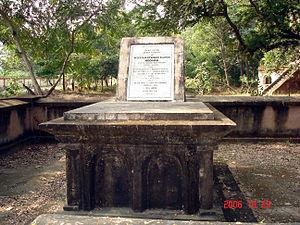
La Martinière College est un établissement d'enseignement situé à Lucknow, la capitale de l'État indien d'Uttar Pradesh. Il se compose de deux écoles réparties sur différents campus pour les garçons et les filles. L'école pour garçons a été fondée en 1845 et celle pour filles en 1869. L'école pour garçons est la seule école au monde à avoir reçu les honneurs royaux de bataille pour son rôle dans la défense de Lucknow pendant la révolte des cipayes de 1857.